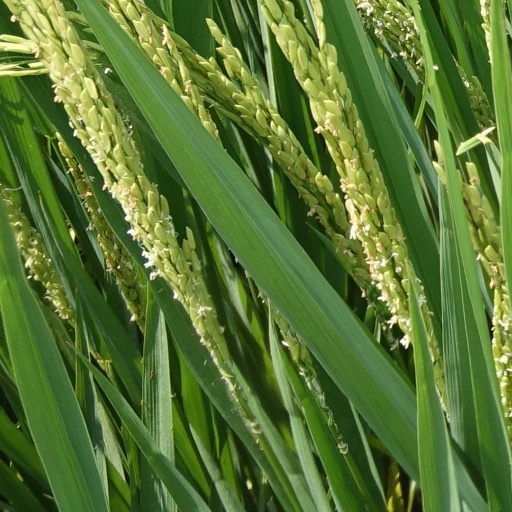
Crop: rice